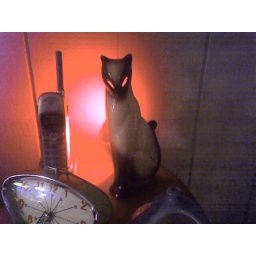
This is really unique in that most of these lamps have two cats and this only has one.